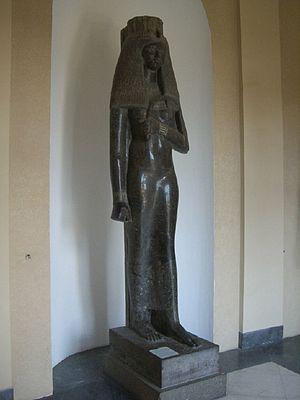
Mouttouya ou Touy ou Touia ou Touya ou Tuja ou Mout-Touia ou Mout-Touy est une reine d'Égypte de la XIXᵉ dynastie, grande épouse royale de Séthi Iᵉʳ et mère de Ramsès II, ainsi que de plusieurs autres enfants. Elle naît vers 1325 avant notre ère et est issue d'une famille de militaires.